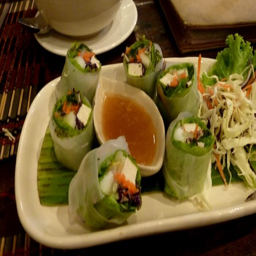
vegan dish and soup served at a restaurant